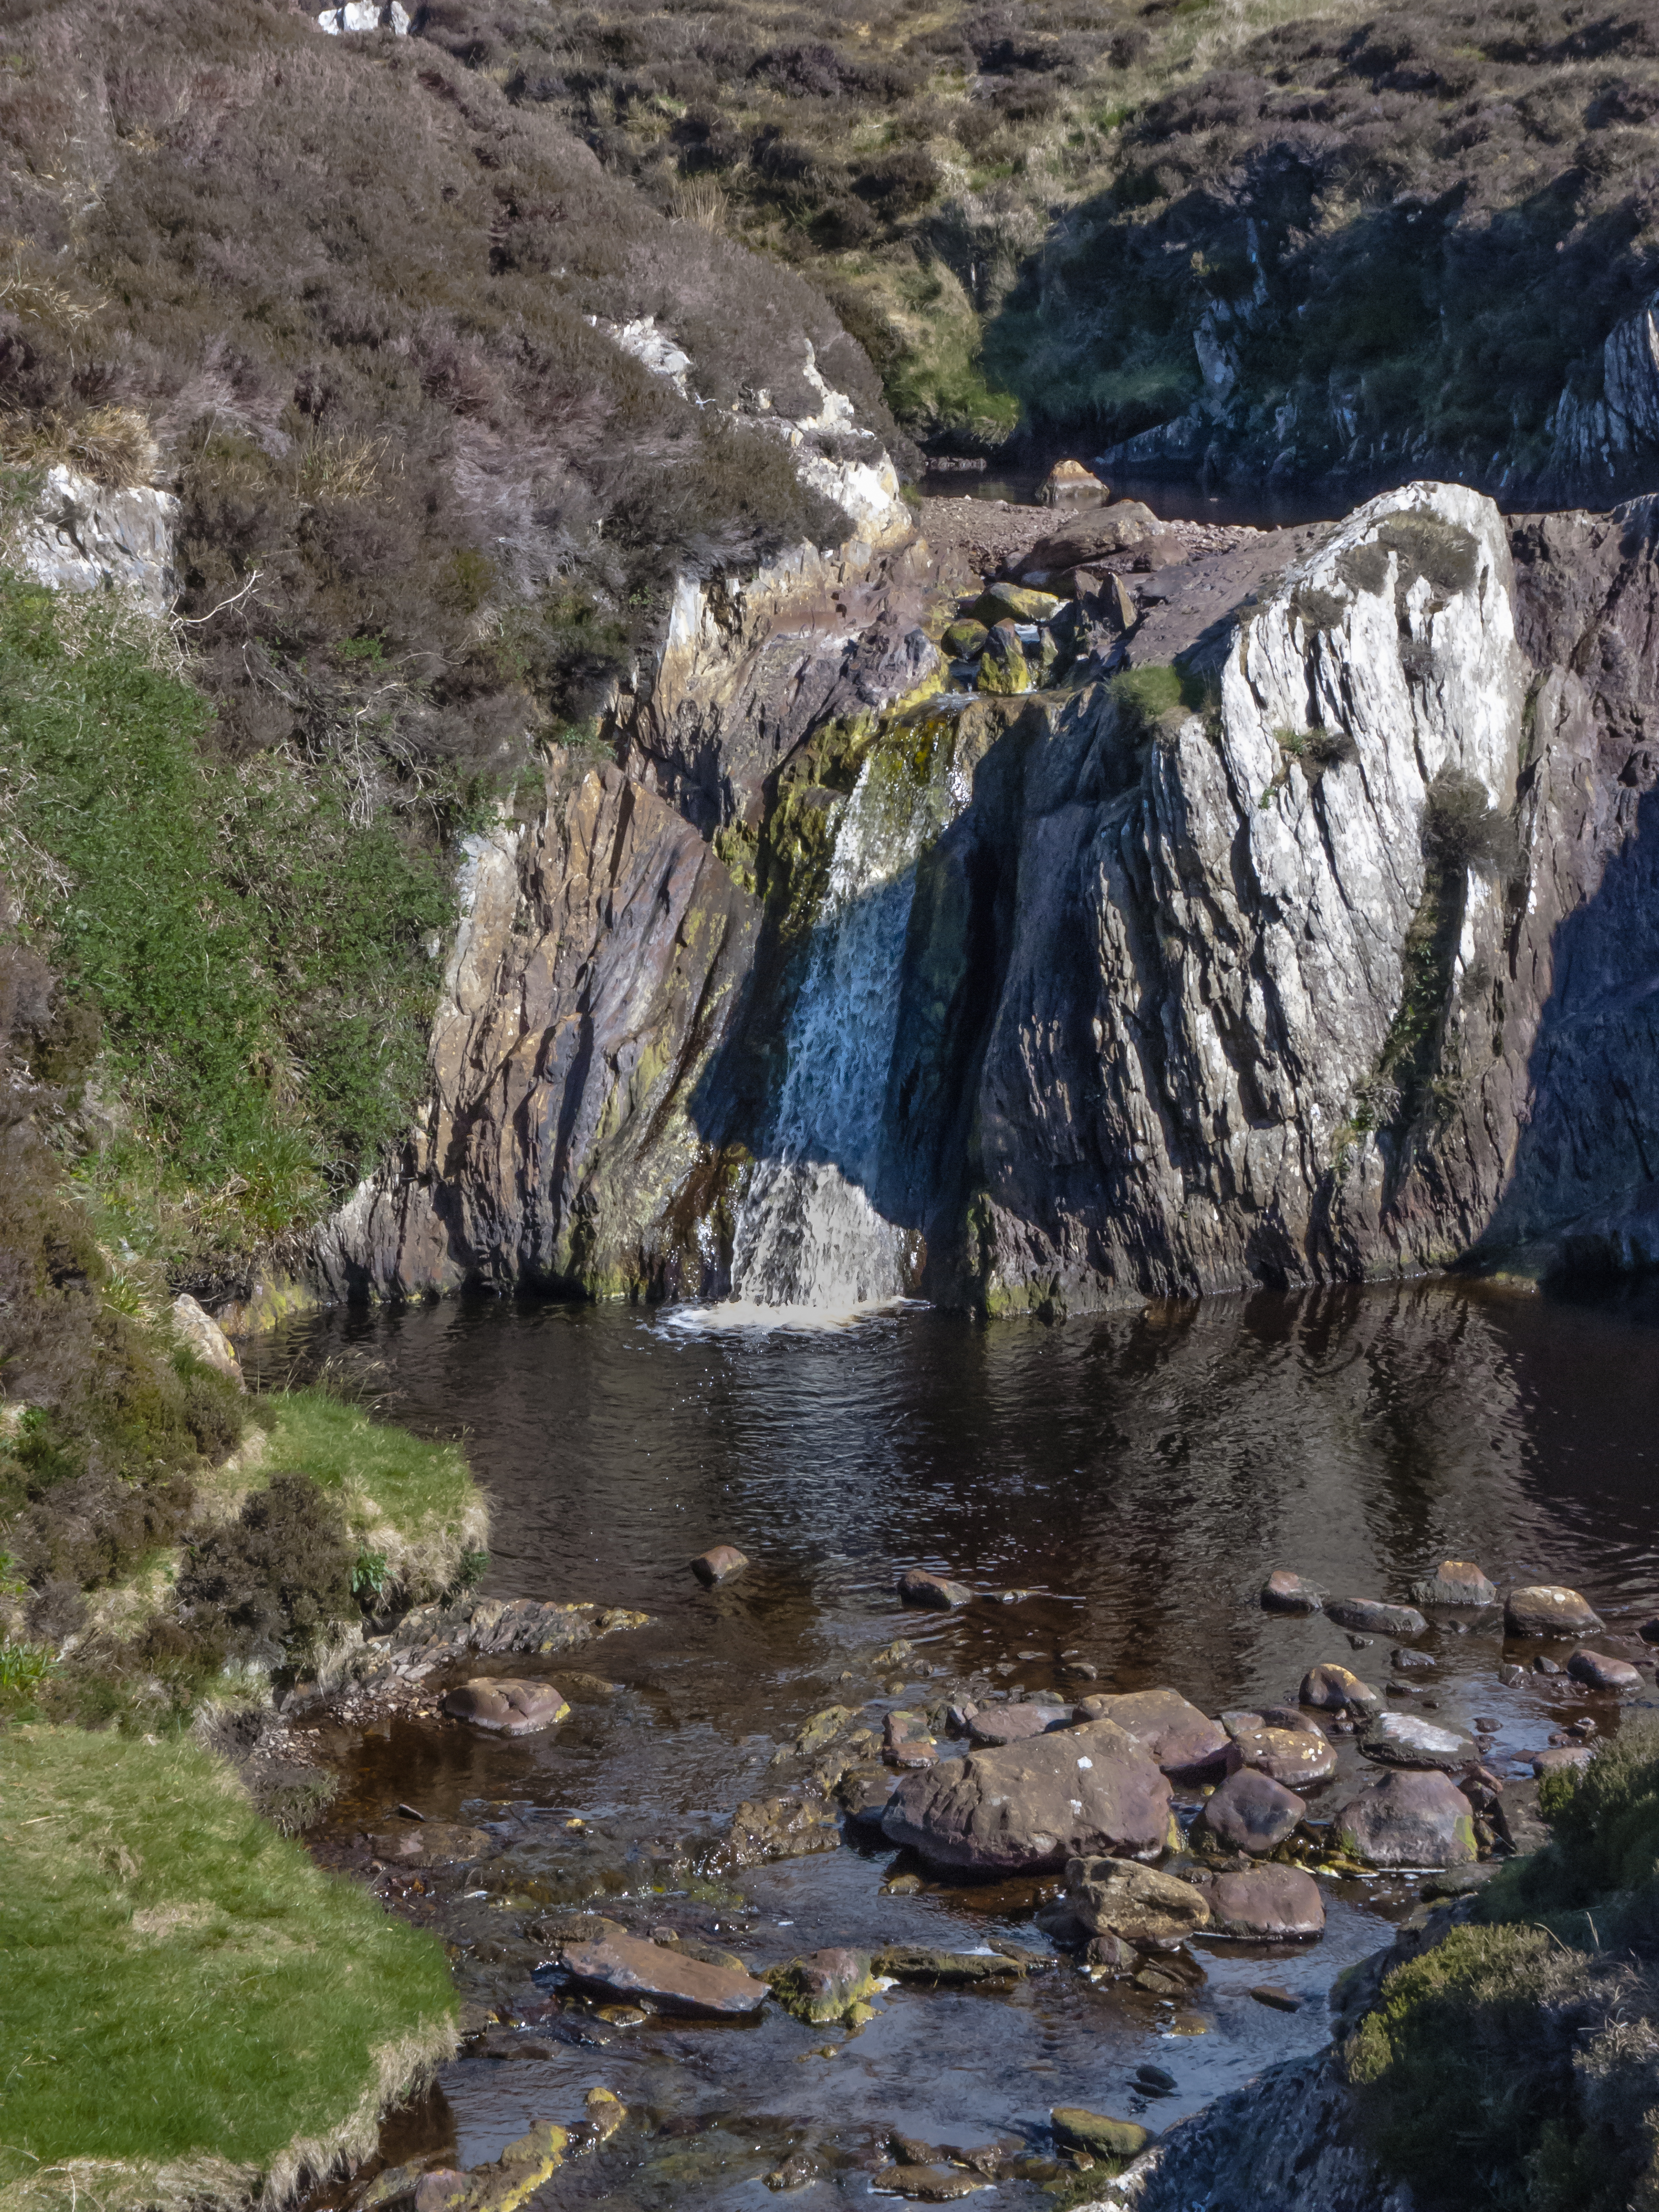
sea, coast, rock, waterfall, wilderness, valley, formation, cliff, terrain, geology, water feature, shetlandislands, fz38, wadi, geographical feature